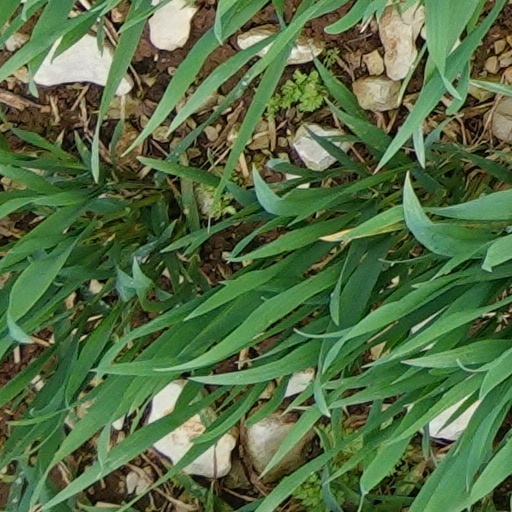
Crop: wheat